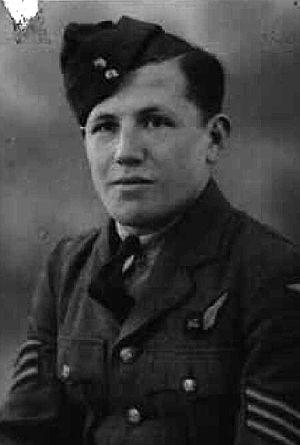
Cette liste de militants pour la paix comprend des personnes qui ont préconisé de manière proactive la résolution diplomatique, philosophique et non militaire des principaux conflits territoriaux ou idéologiques par des moyens et des méthodes non violents. Les militants pour la paix travaillent généralement avec d'autres dans l'ensemble des mouvements anti-guerre et de paix pour concentrer l'attention du monde sur ce qu'ils perçoivent comme l'irrationalité des conflits, des décisions et des actions violents. Ils initient et facilitent ainsi de vastes dialogues publics destinés à modifier de manière non violente les accords de société de longue date directement liés et maintenus par les divers processus de pensée violents, habituels et historiquement craintifs qui se trouvent au cœur de ces conflits, avec l'intention de mettre fin pacifiquement aux conflits eux-mêmes.